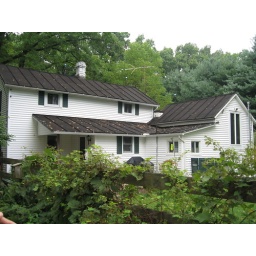
Resided in 96. Metal roof remains. Dry kitchen was enclosed - has a jacuzzi spa in place!!